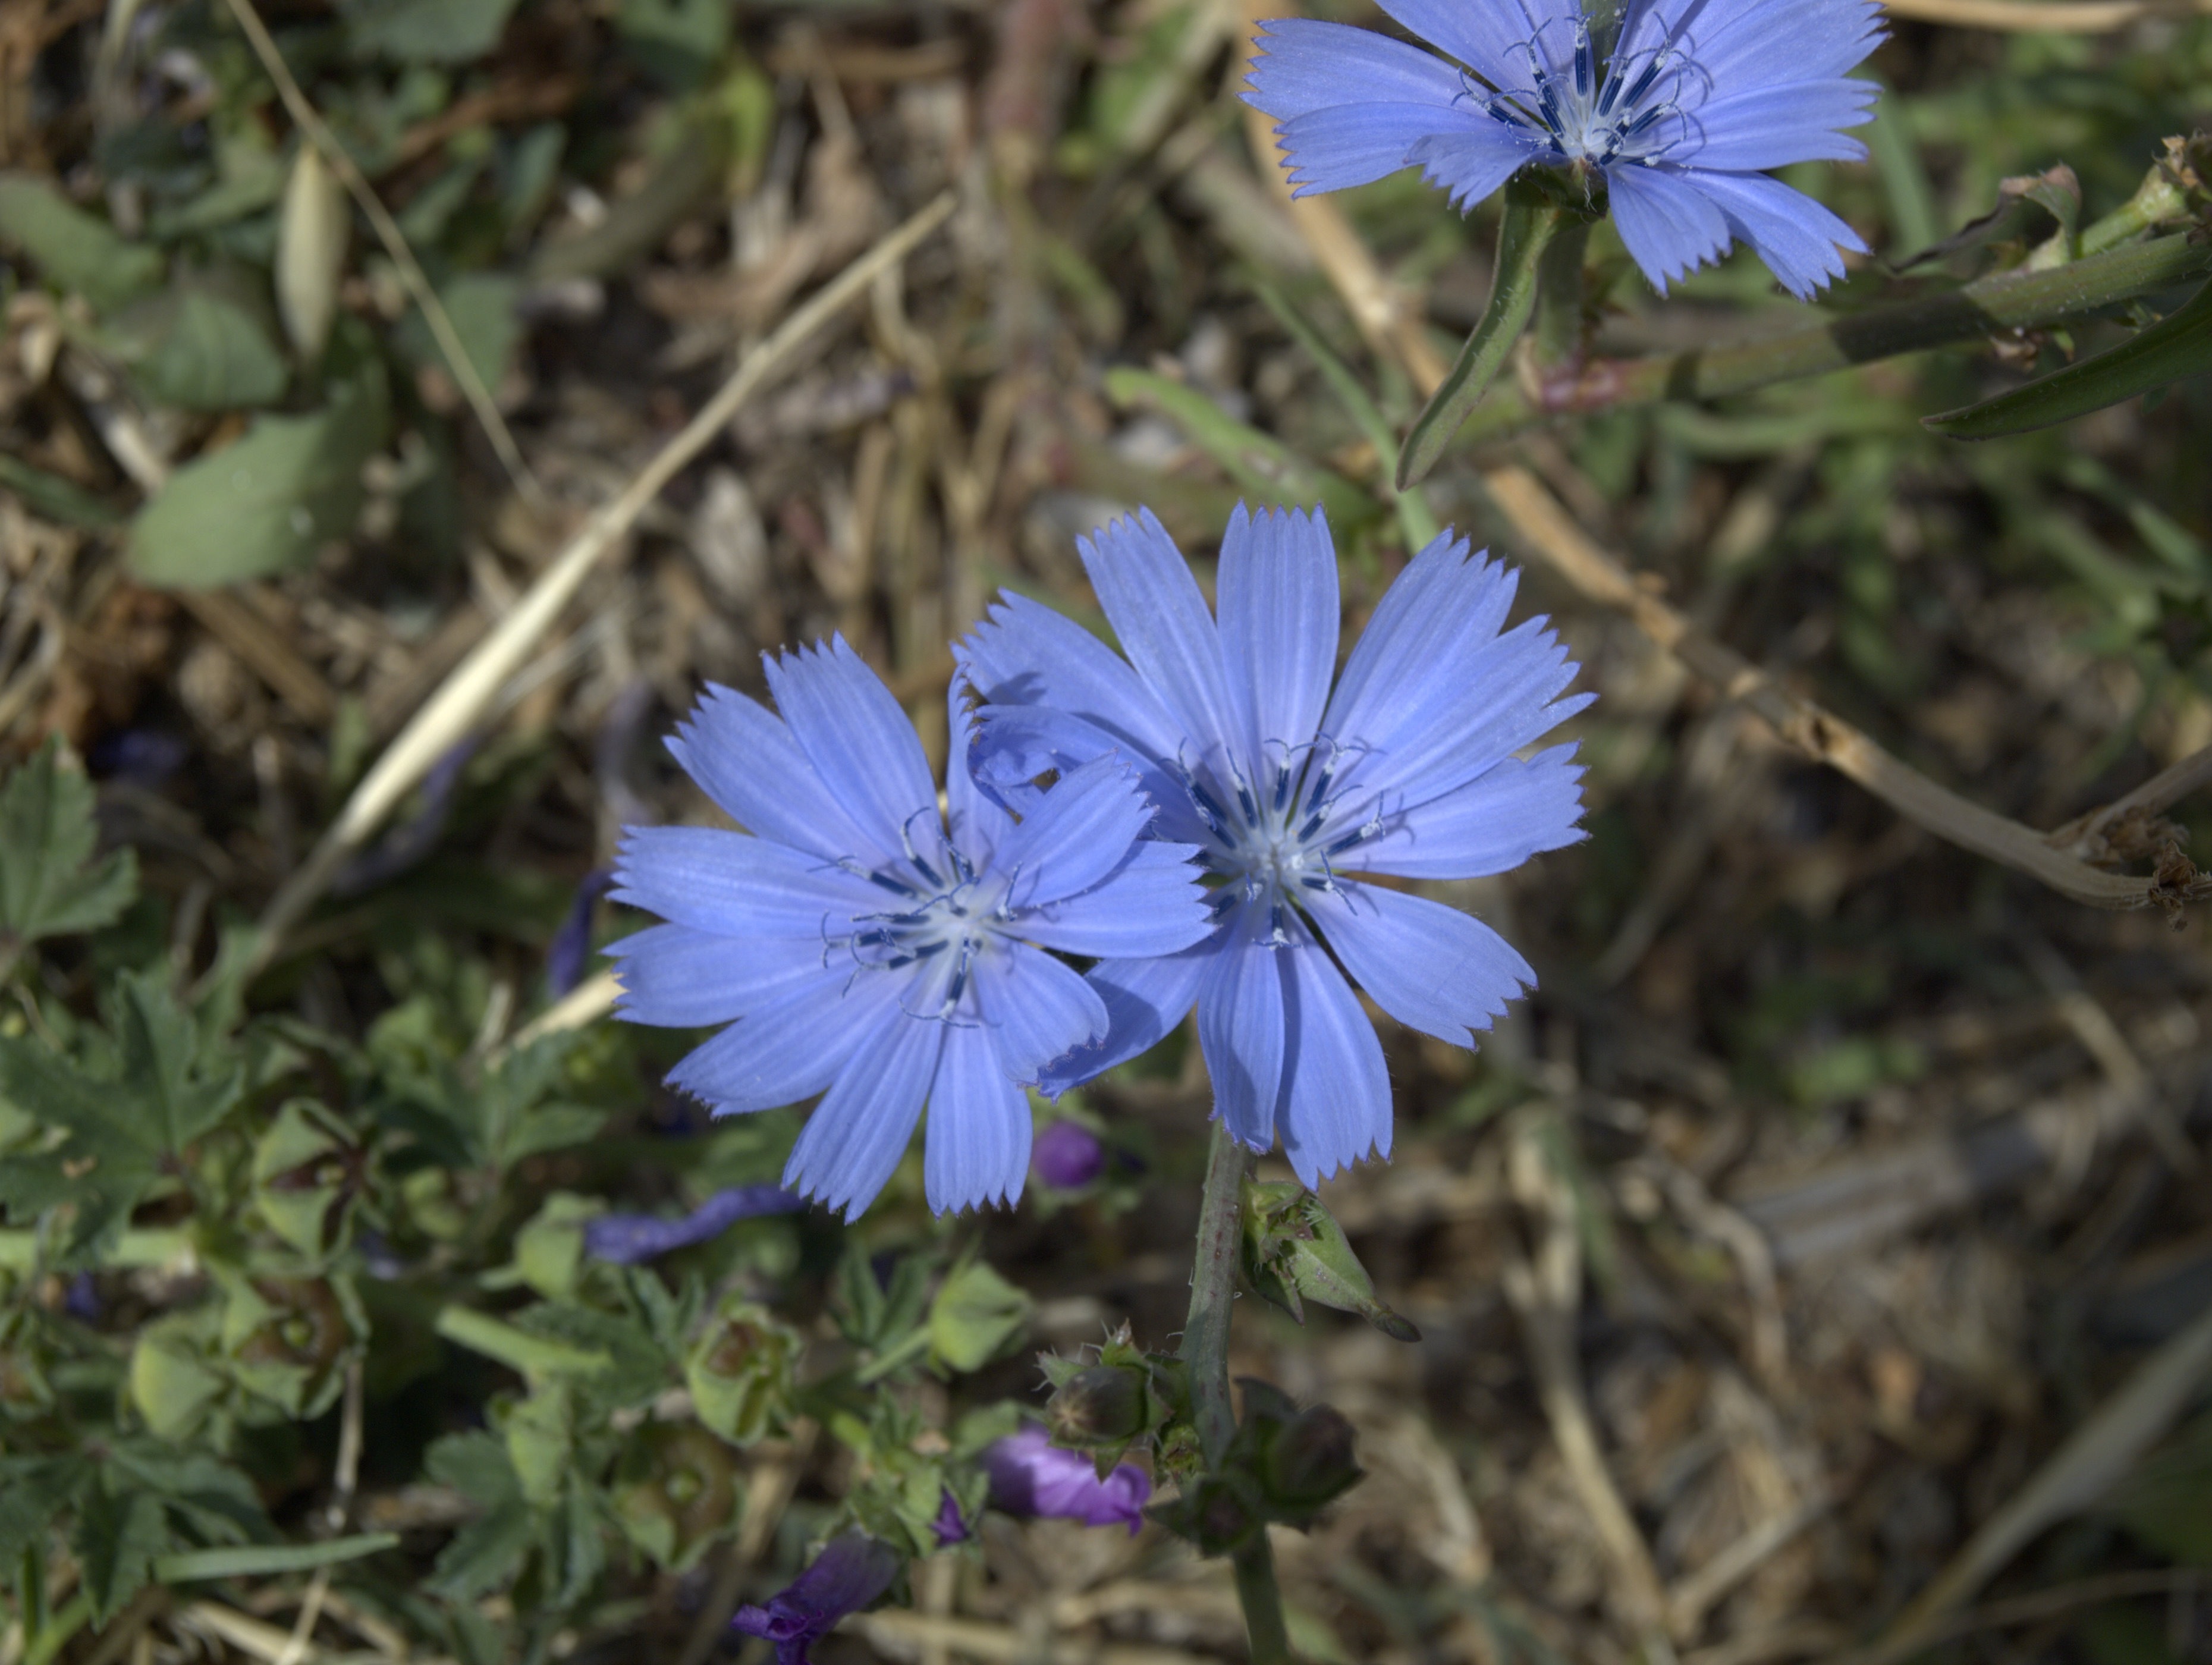
nature, plant, flower, food, herb, produce, vegetable, botany, blue, flora, wildflower, chicory, flowering plant, herbaceous plant, common chicory, annual plant, land plant, leaf vegetable